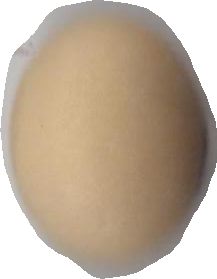
Variety: Anjasmoro